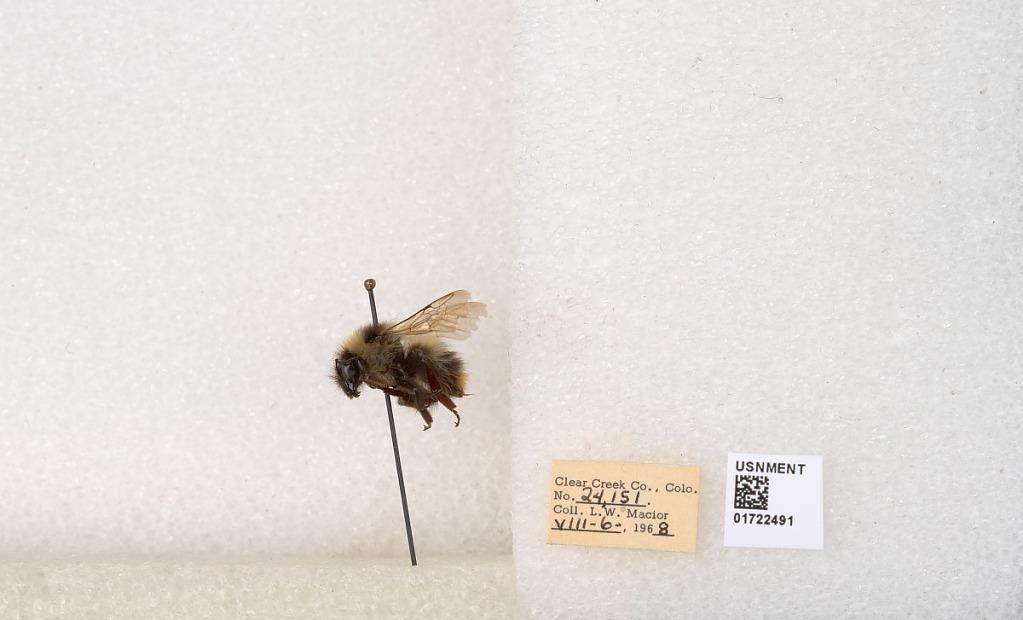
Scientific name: Bombus kirbyellus
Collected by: L. Macior
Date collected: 1968-8-6
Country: United States
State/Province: Colorado
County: Clear Creek
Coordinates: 39.6891, -105.644